Cultural depictions of Frederick II, Holy Roman Emperor

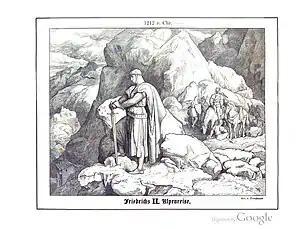
"Friedrich II Alpenreise" ("Frederick on his Alpine journey") by Josef Matyáš Trenkwald (nineteenth century).

Commenting on Olaf B. Rader's work "Friedrich II. – Der Sizilianer auf dem Kaiserthron. Eine Biographie" ("Frederick II, a Sicilian on the imperial throne. A biography", C.H. Beck, 2010), Georg Vogeler notes that explaining a person's actions in terms of regional cultural imprint is hardly a stable method, and stereotypes run counter to each other, too: Theo Broekmann's theory (that Rader relies upon) about the contemporary societies is that the ruler could settle power conflicts north of the Alps with ritual subjugation, while in the south he needed to exert his power consistently and strictly; meanwhile, Petrarch's interpretation of the situation is that Italians showed mercy, while German mistook it for weakness.